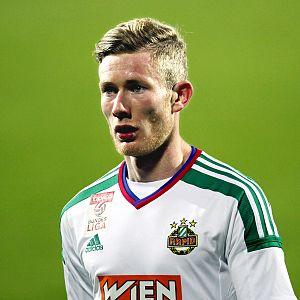
L'étoile est un des symboles pouvant orner certains maillots de football et utilisés pour préciser le palmarès des équipes concernées.